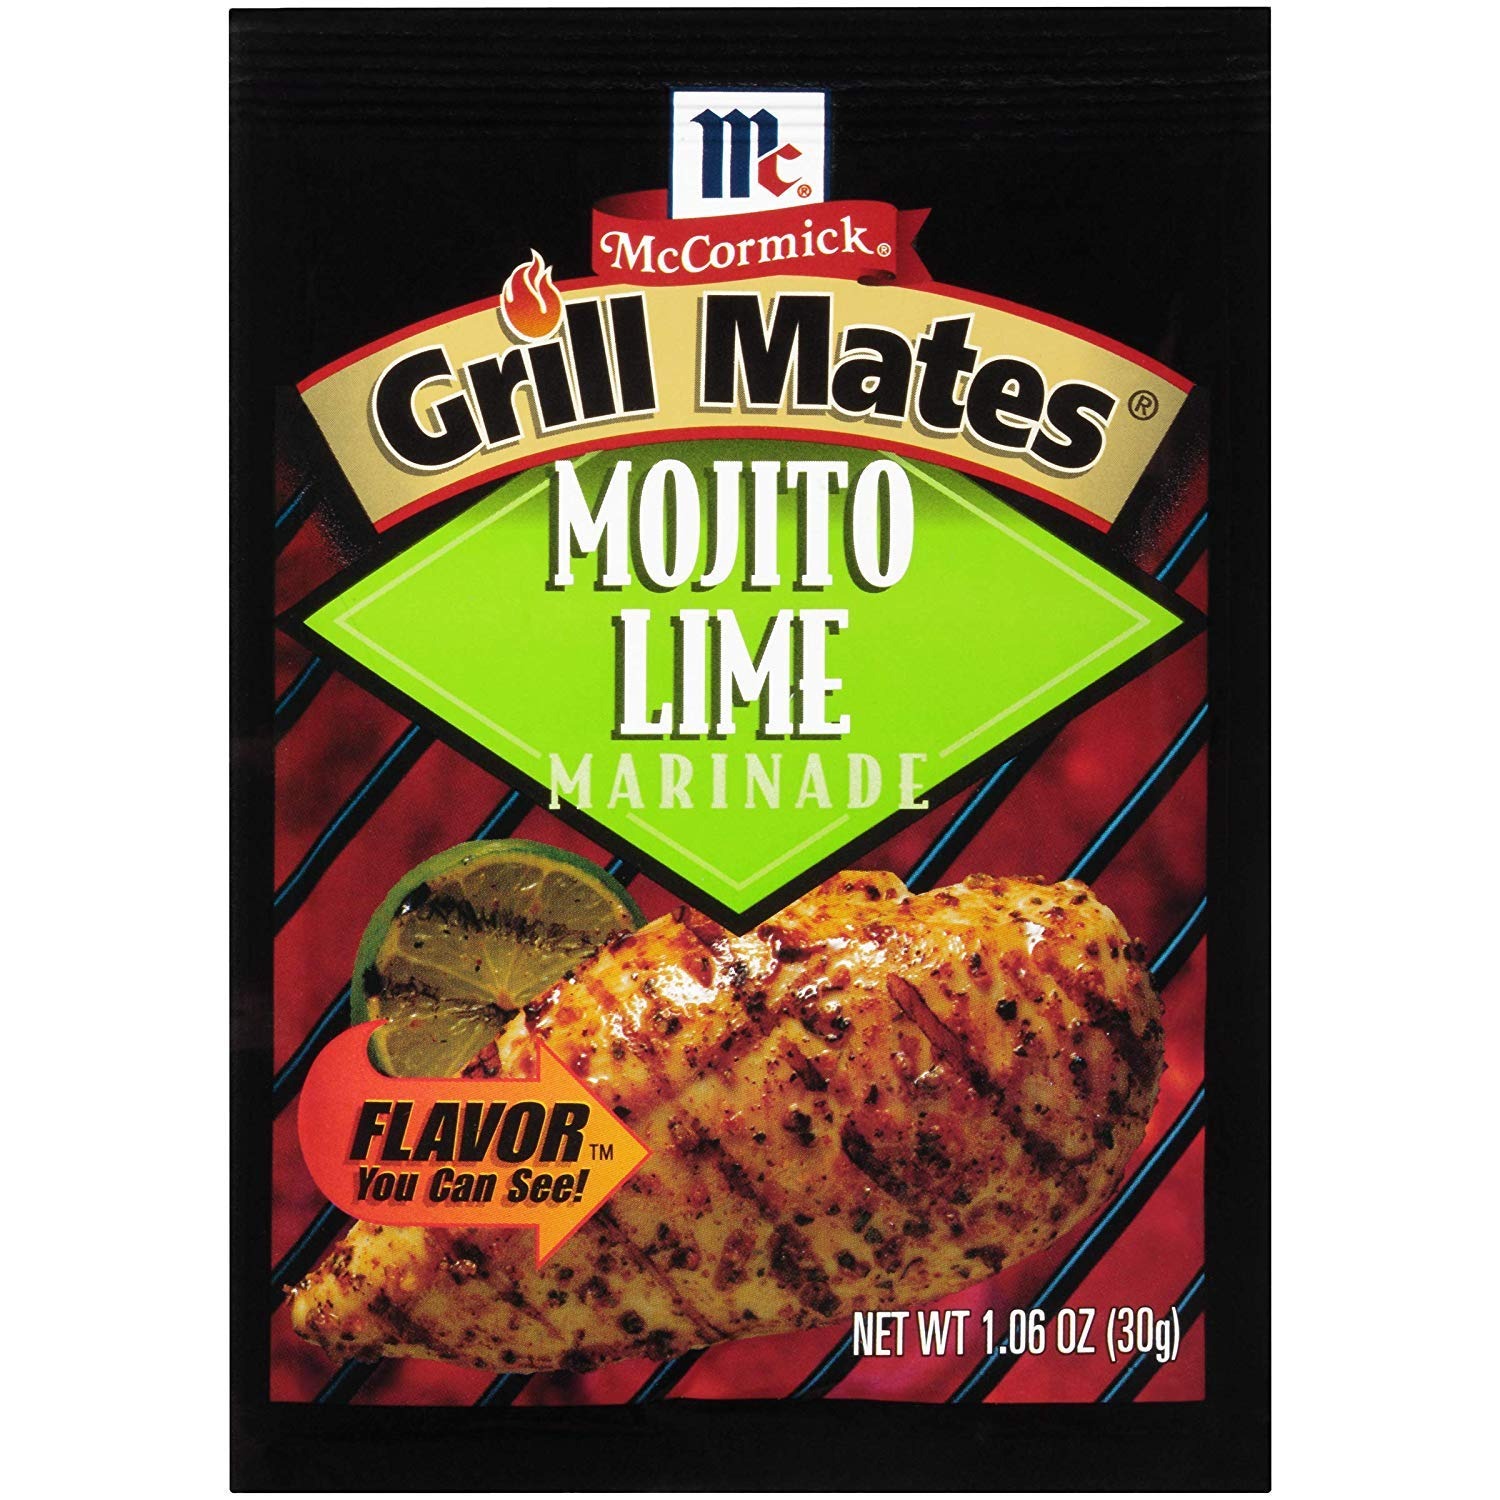
Item Name: McCormick Mojito Lime Grill Mates Marinade Mix 1.06 oz (Pack of 3)
Bullet Point 1: Bold blend of sugar, spearmint, chili pepper, garlic and lime
Bullet Point 2: No MSG or artificial flavors added
Bullet Point 3: Made with McCormick spices
Bullet Point 4: Ideal for shrimp and chicken
Bullet Point 5: PREP TIP: Combine 1 packet with 1/4 cup oil and 2 tbsp. water and apple cider or white vinegar with 2 lbs shrimp, chicken or beef; marinate and then let the grill go to work
Product Description: From America’s #1 spice brand, McCormick Grill Mates Mojito Lime Marinade features a bold blend of sugar, spearmint, chili pepper, garlic and lime. This sweet yet savory seasoning is ideal for marinating chicken, seafood and steak.
Value: 1.06
Unit: Ounce

Price: 1.36